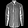
Label: Shirt